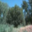
Label: oak_tree